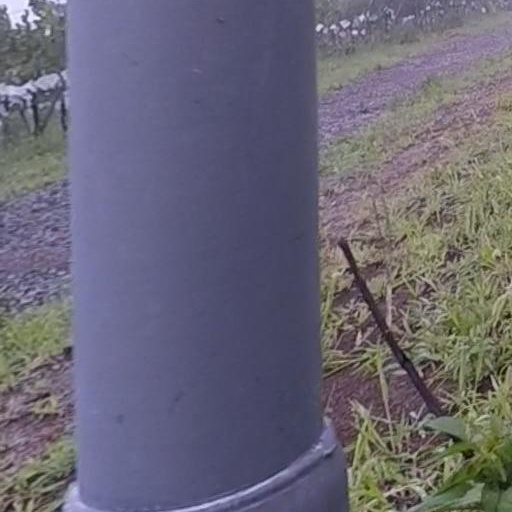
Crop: grape